Greg Green

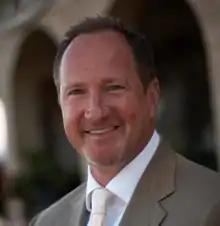
Green in 2013

Greg Green is a businessman and entrepreneur based in the Spokane-area, who began his career in the telecommunications industry in the mid-1980s. He is the founder of Tel-West.